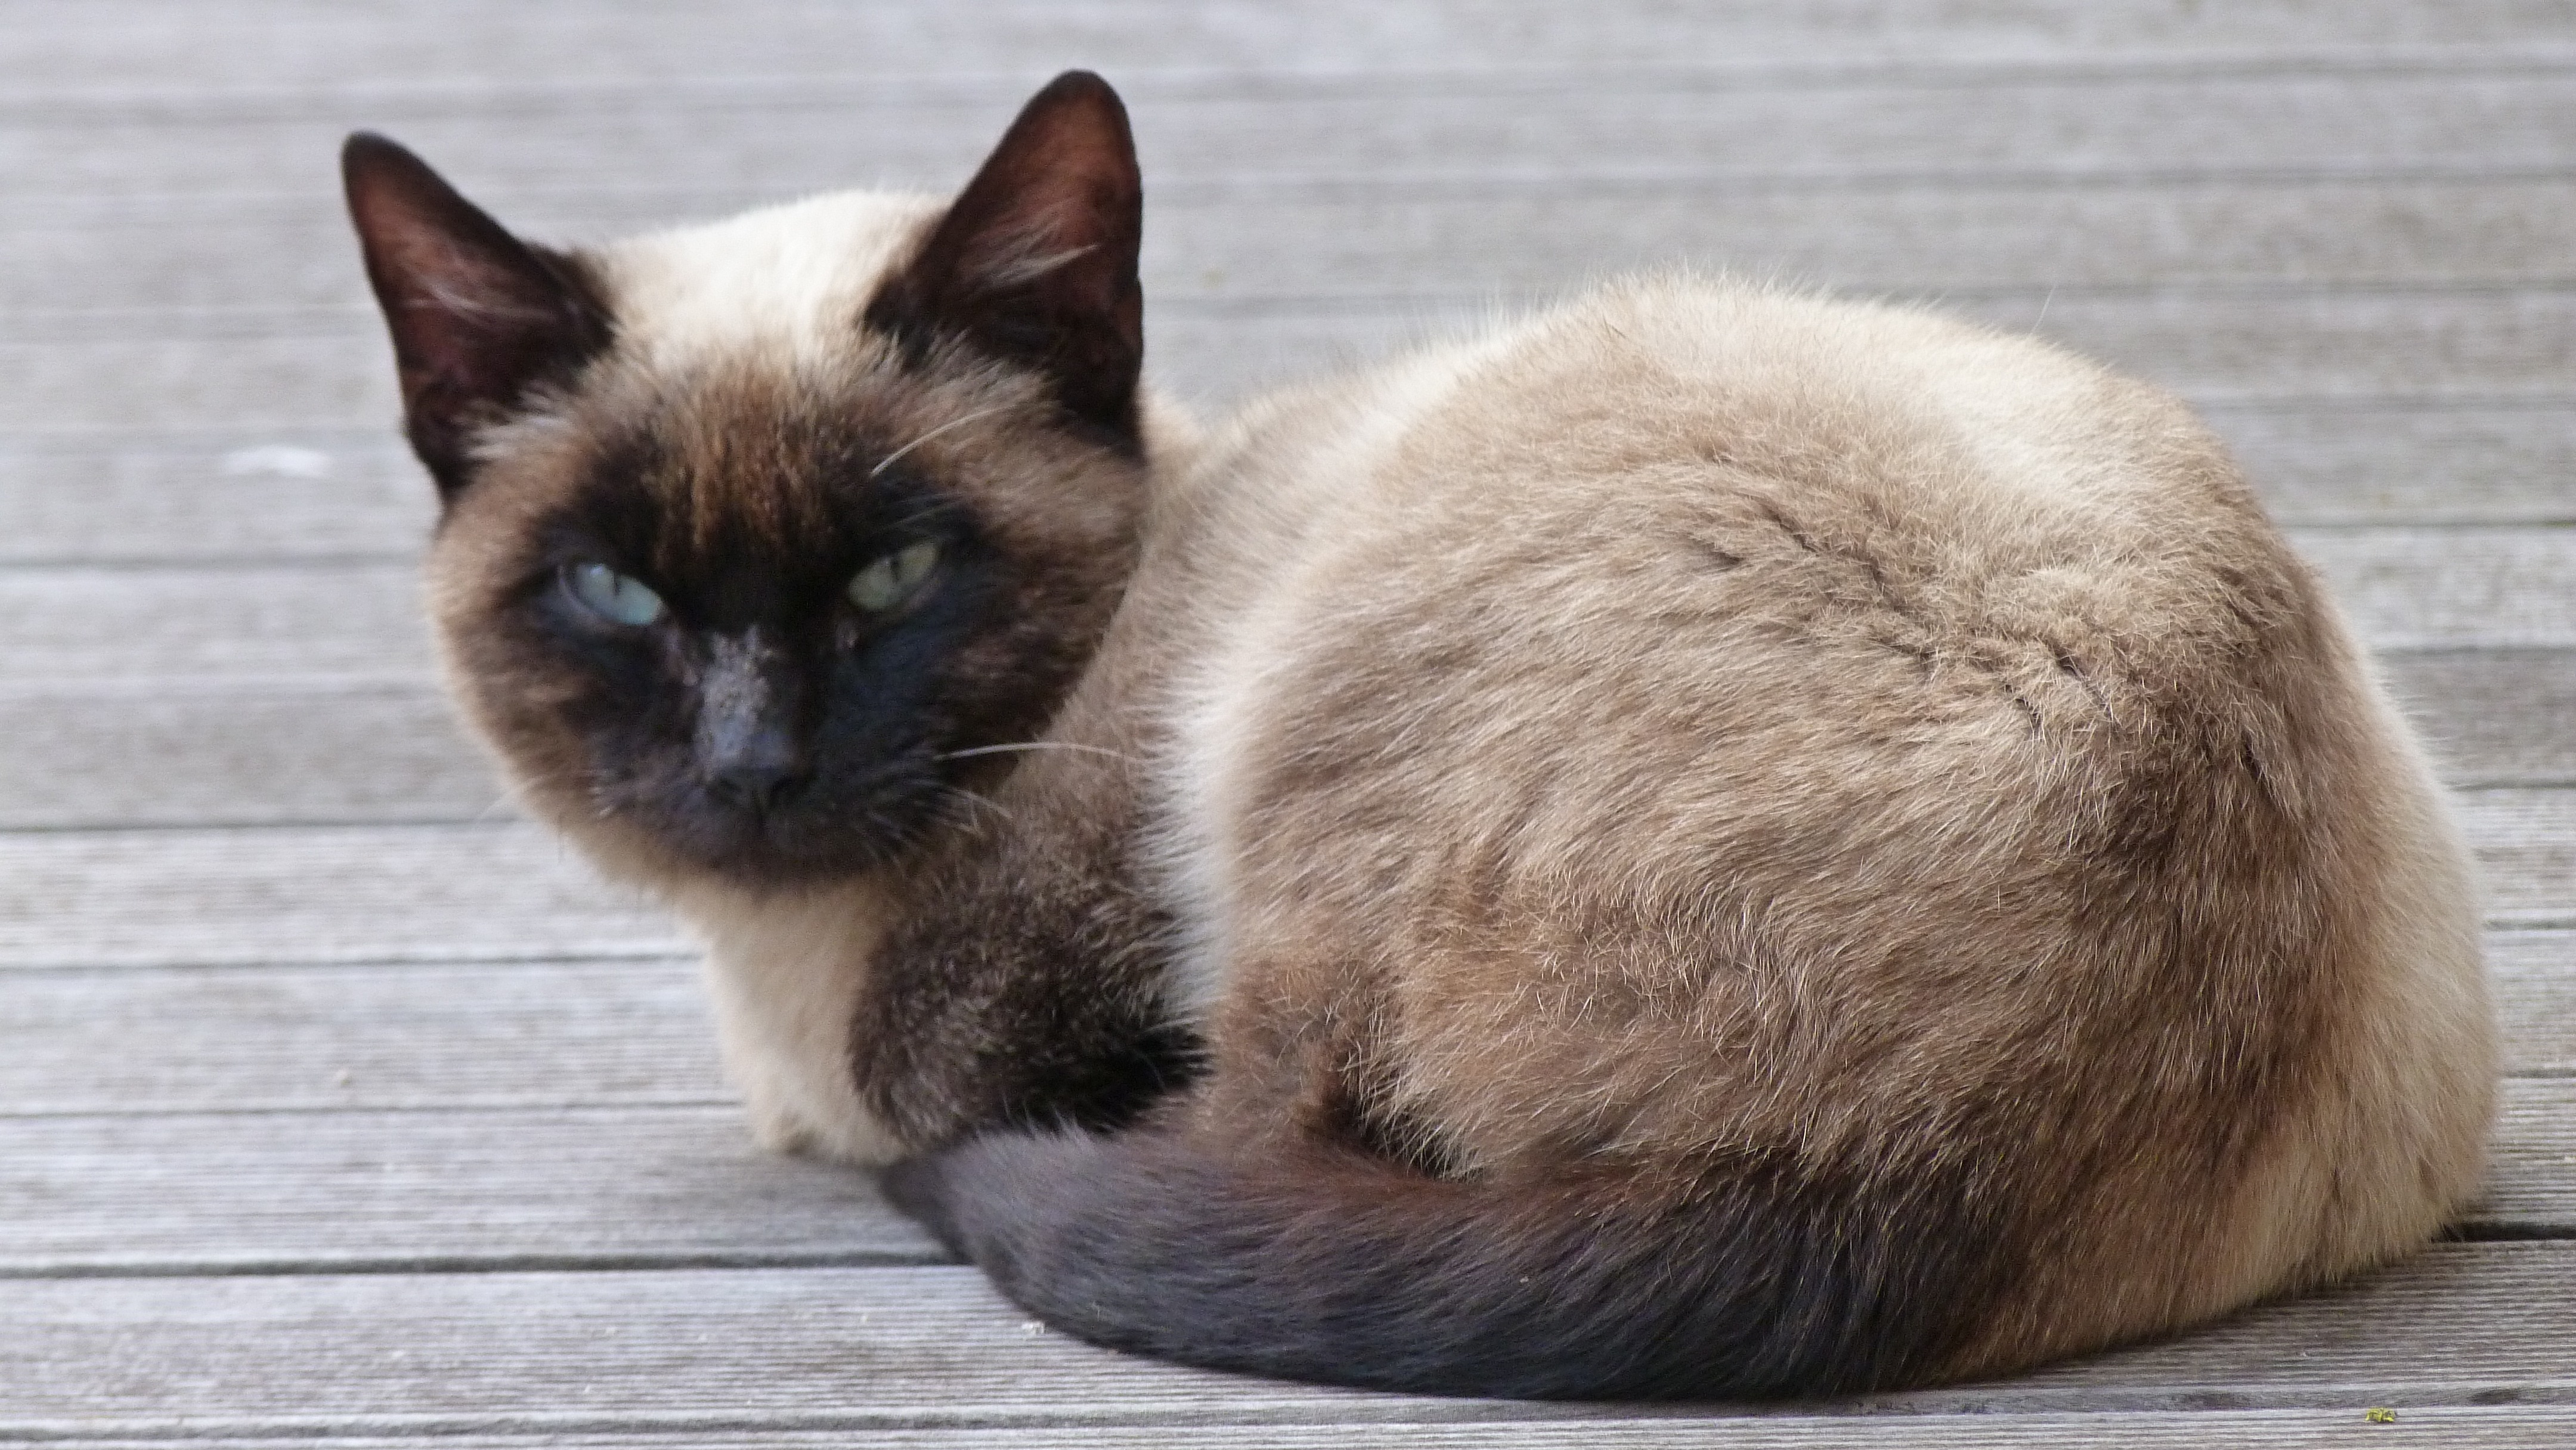
animal, cat, mammal, close, nose, whiskers, vertebrate, curious, thai, siamese, burmese, young animal, balinese, small to medium sized cats, cat like mammal, domestic short haired cat, tonkinese, birman